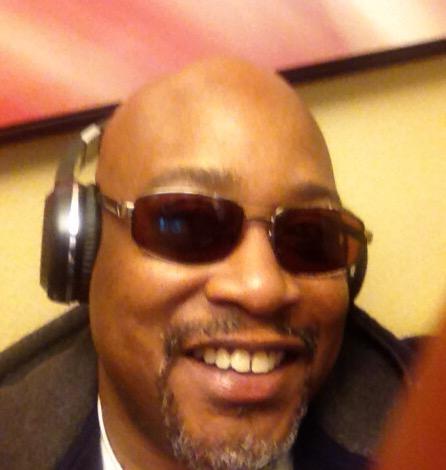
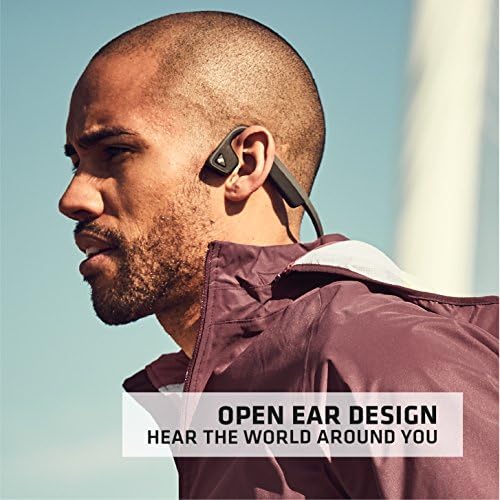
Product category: headphones
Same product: no